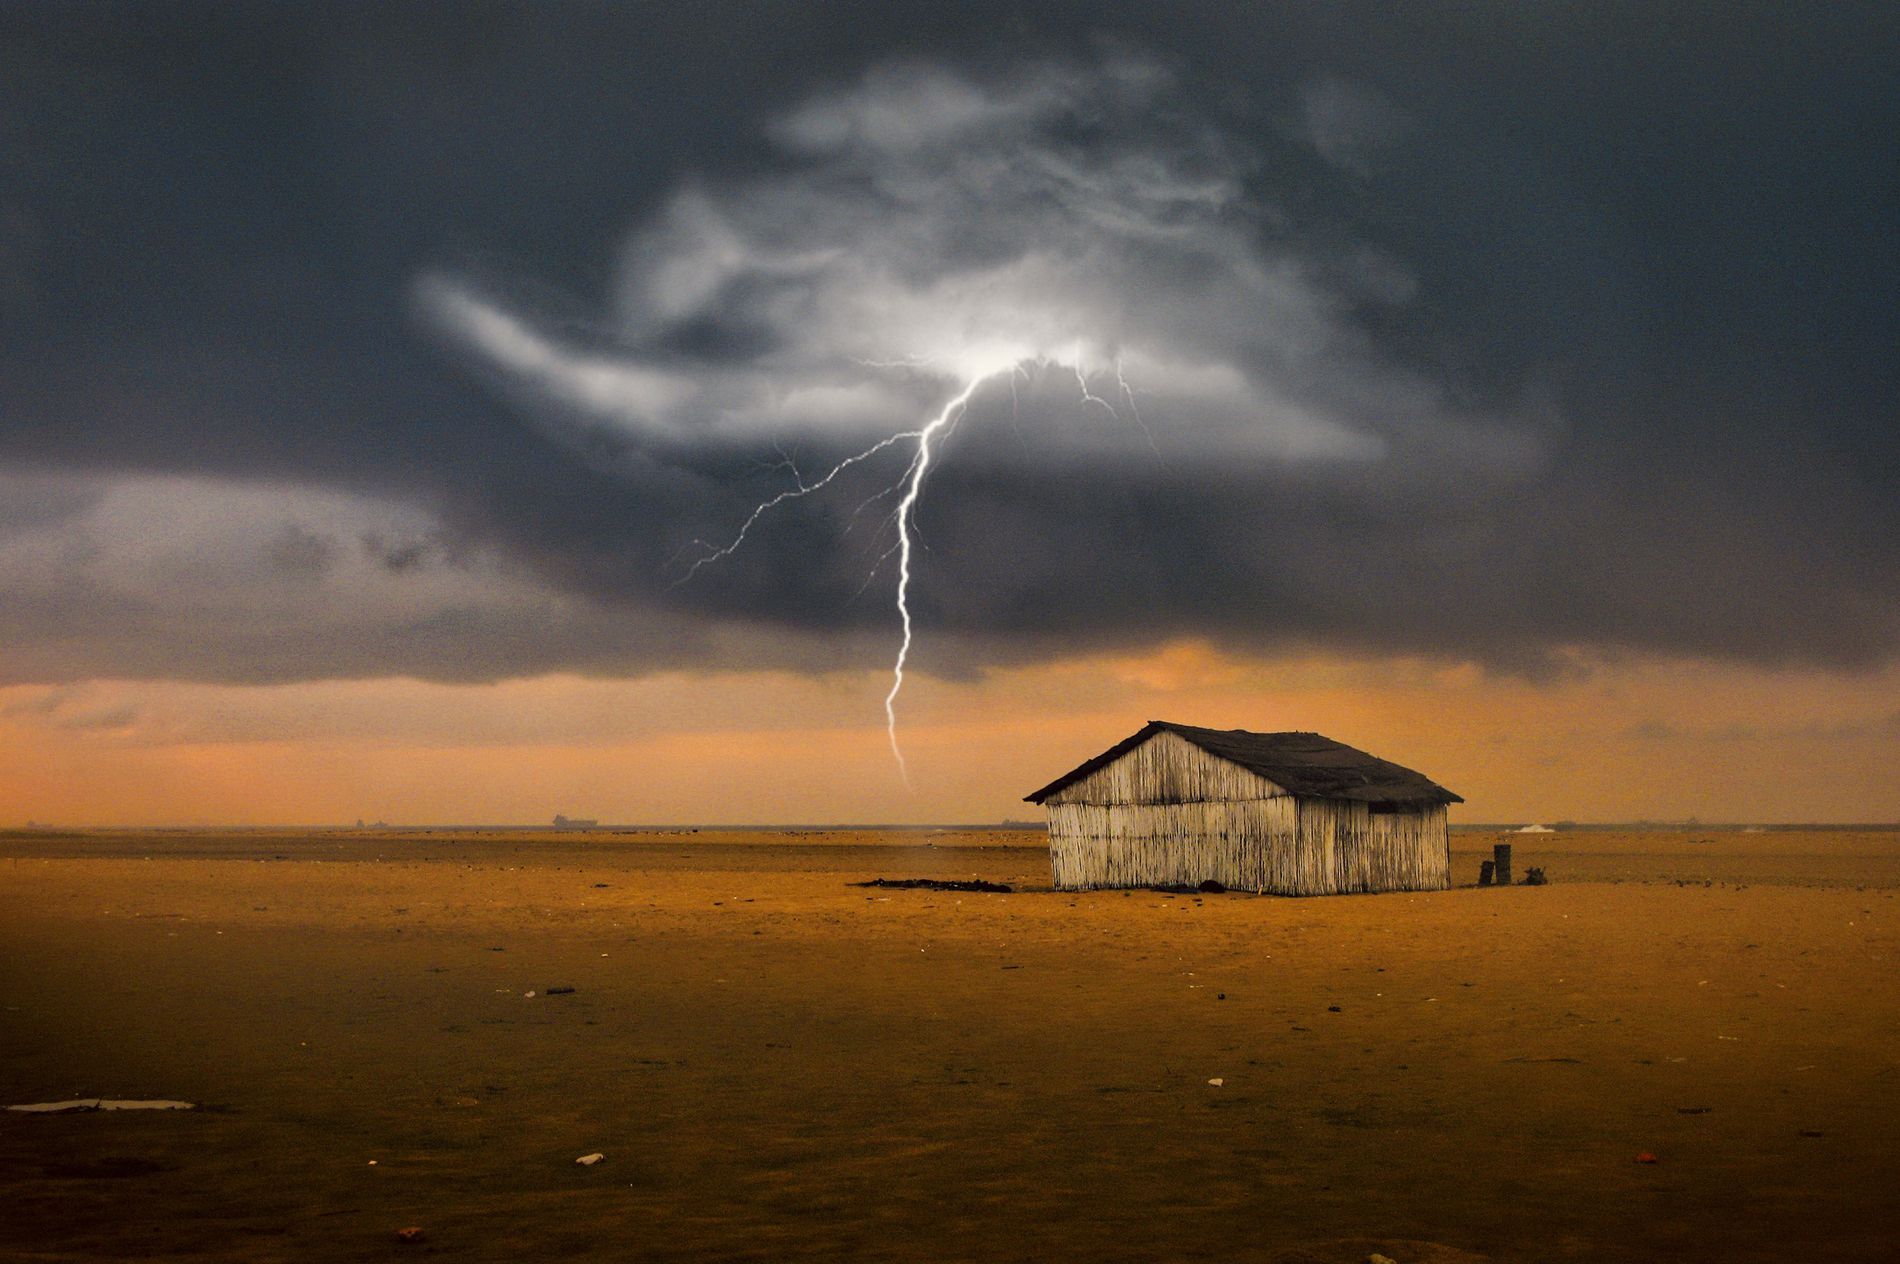
shelter in a thunderstorm
The image captures a dramatic and intense moment in a vast, open landscape. A small, isolated shelter stands alone in a barren, sandy field. Overhead, the sky is filled with thunderstorms, creating unease.
A shelter in a thunderstorm and the image is taken from a wide-angle perspective, The style is moody and cinematic, and the contrast between dark storm clouds and the bright lightning creates a visually striking effect. overall atmosphere is tense.
Labels: Nature, Outdoors, Architecture, Building, Shelter, Countryside, Hut, Rural, Storm, Shack, Thunderstorm, Lightning, Housing, Weather, House, Sandy field
Camera: Canon Canon PowerShot G9
Aperture: F3.5
Exposure: 1/80 sec
ISO: 80
Focal length: 9.9 mm